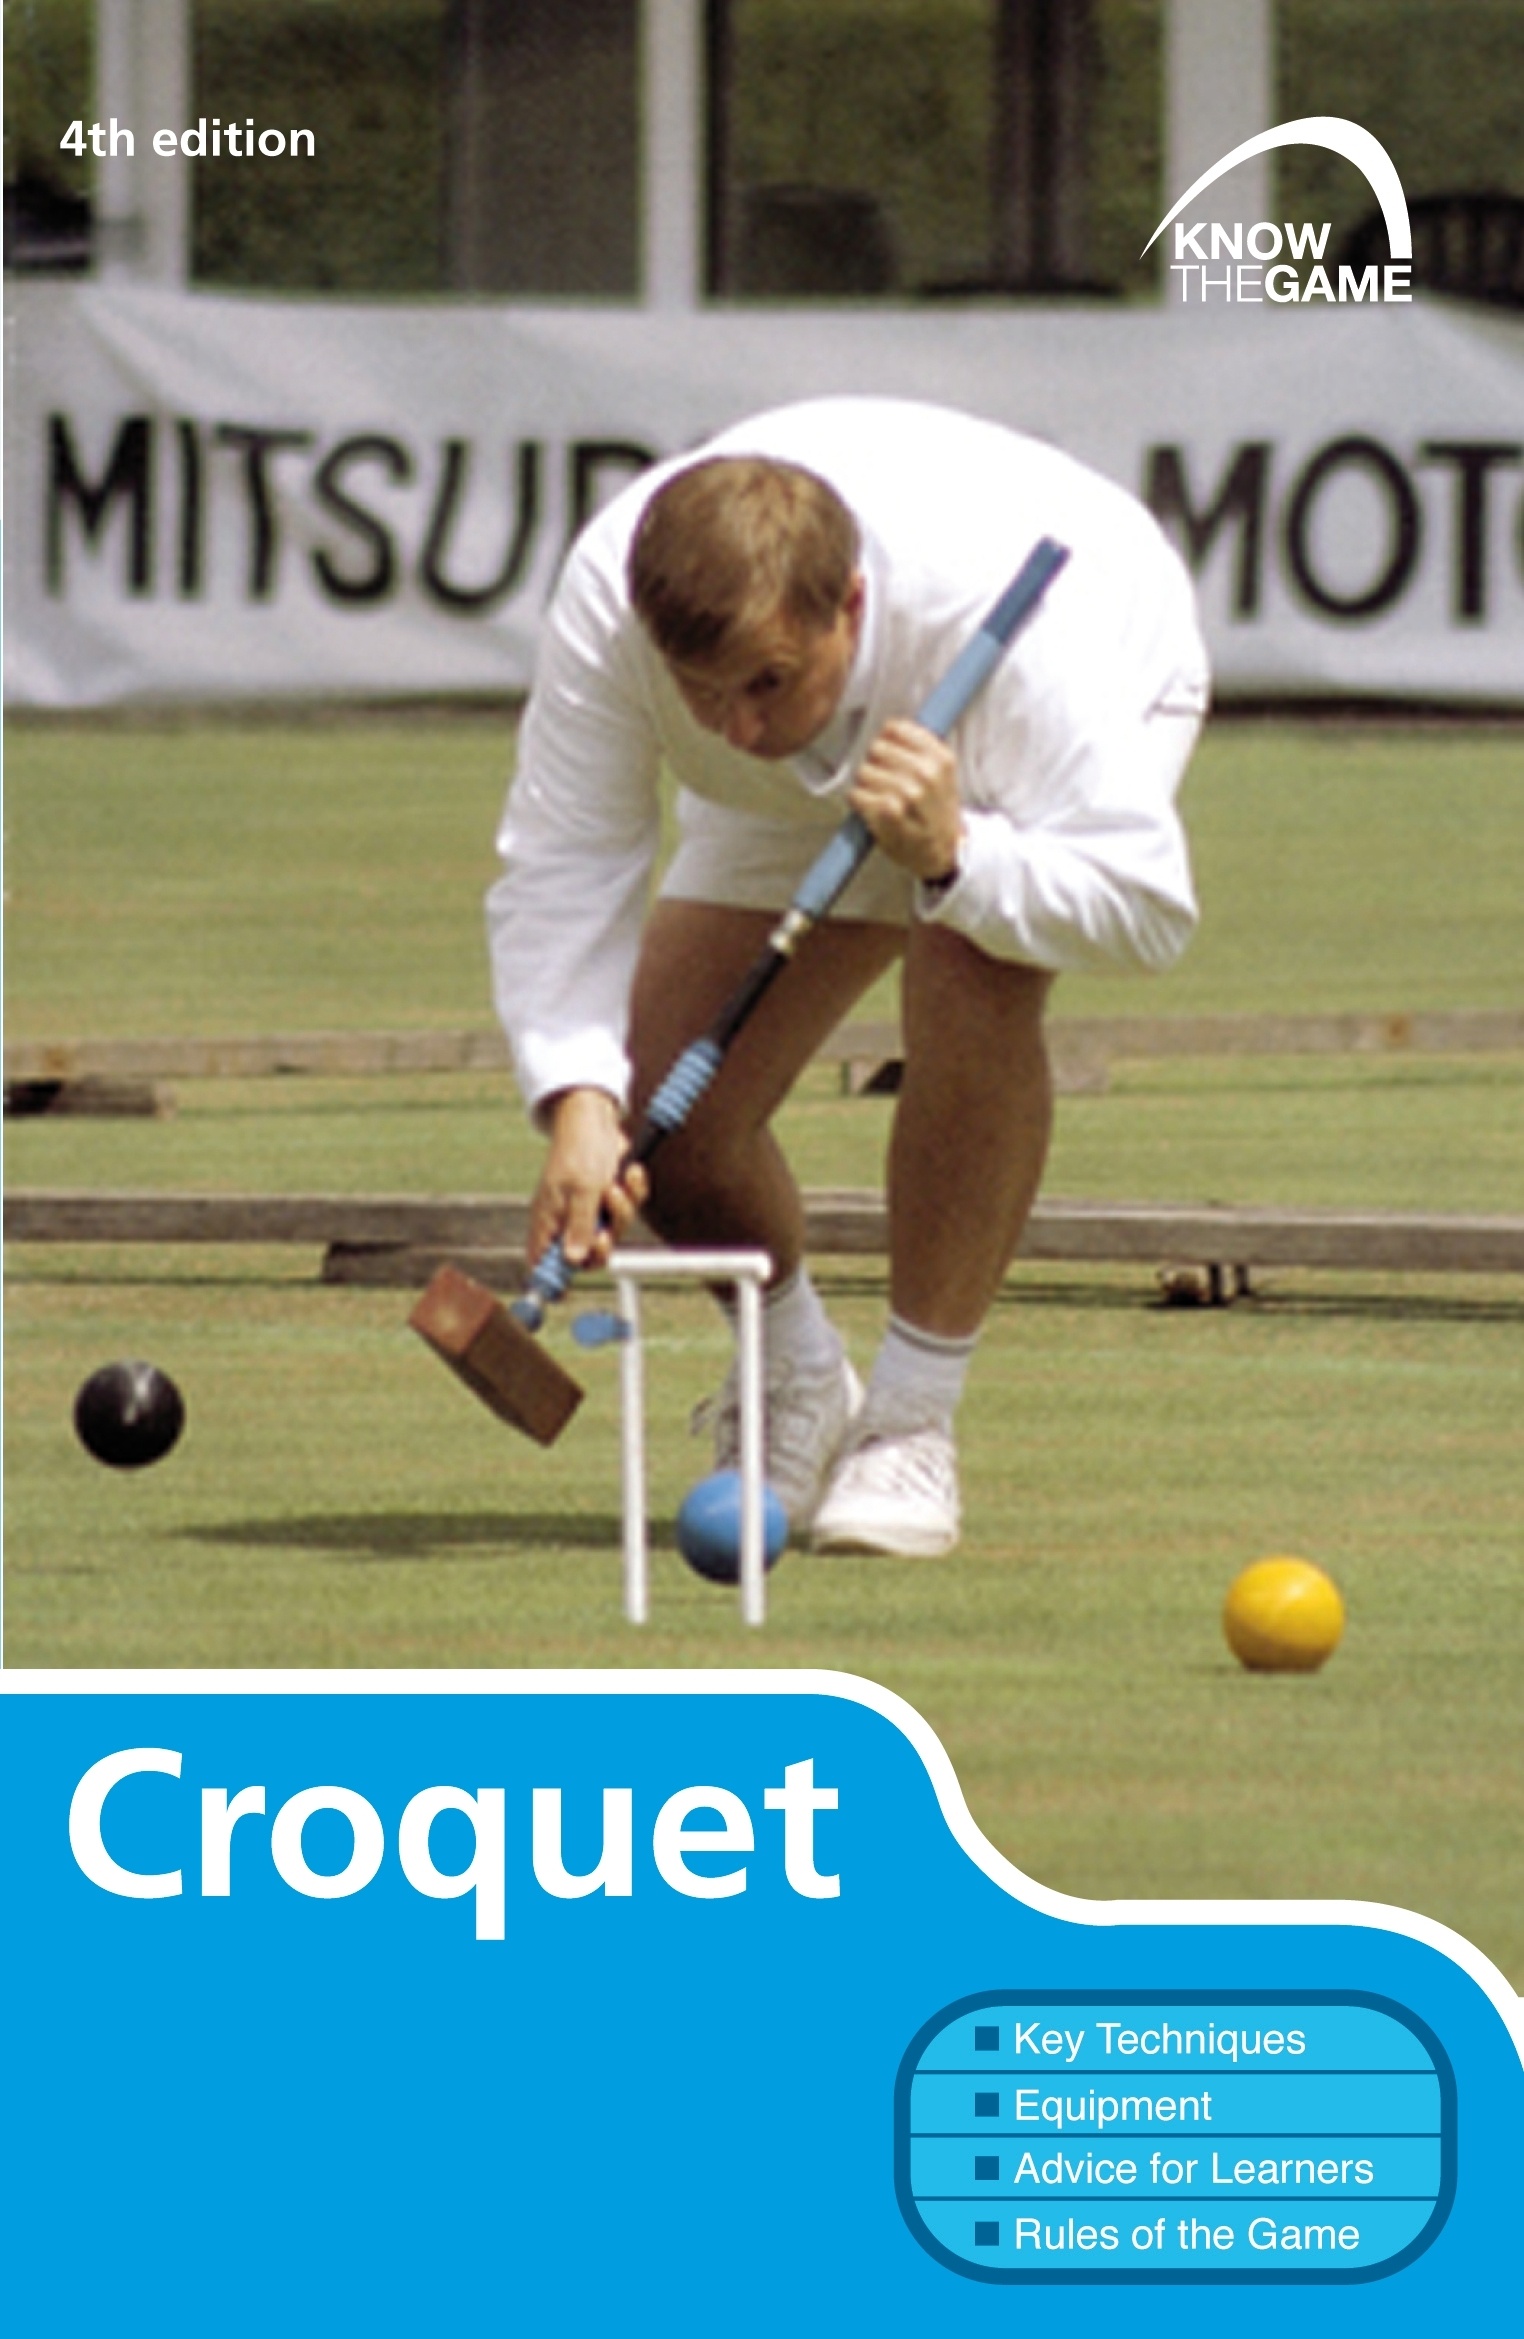
Croquet
Brand: Bloomsbury Publishing
Category: Sporting Goods > Outdoor Recreation > Outdoor Games > Lawn Games > Croquet Sets